Damaraland

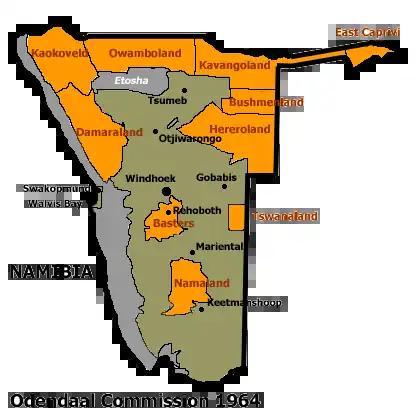
Allocation of land to Bantustans according to the Odendaal Plan. Damaraland is central west.

Damaraland was a name given to the north-central part of South West Africa, which later became Namibia, inhabited by the Damaras. It was bordered roughly by Ovamboland in the north, the Namib Desert in the west, the Kalahari Desert in the east, and the Windhoek region in the south.